Shikoku Railway Company

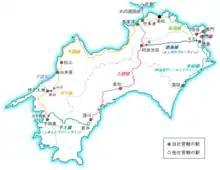
JR Shikoku railway network

In 1988 JR Shikoku, unlike other JR companies, discontinued the classification of its rail lines as either main, secondary, or branch lines. Prior to the change, the Dosan, Kōtoku, Tokushima, and Yosan Lines had all been main lines.